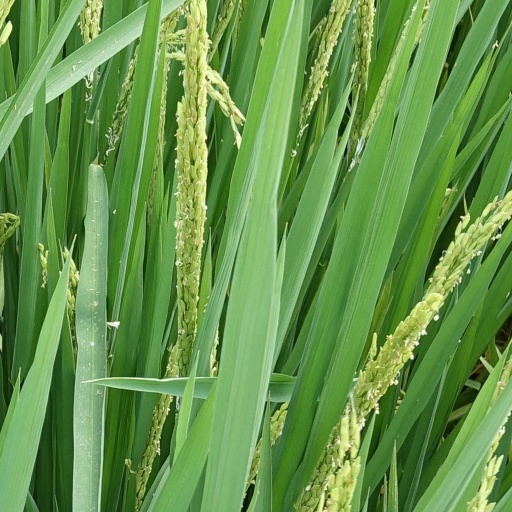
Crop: rice